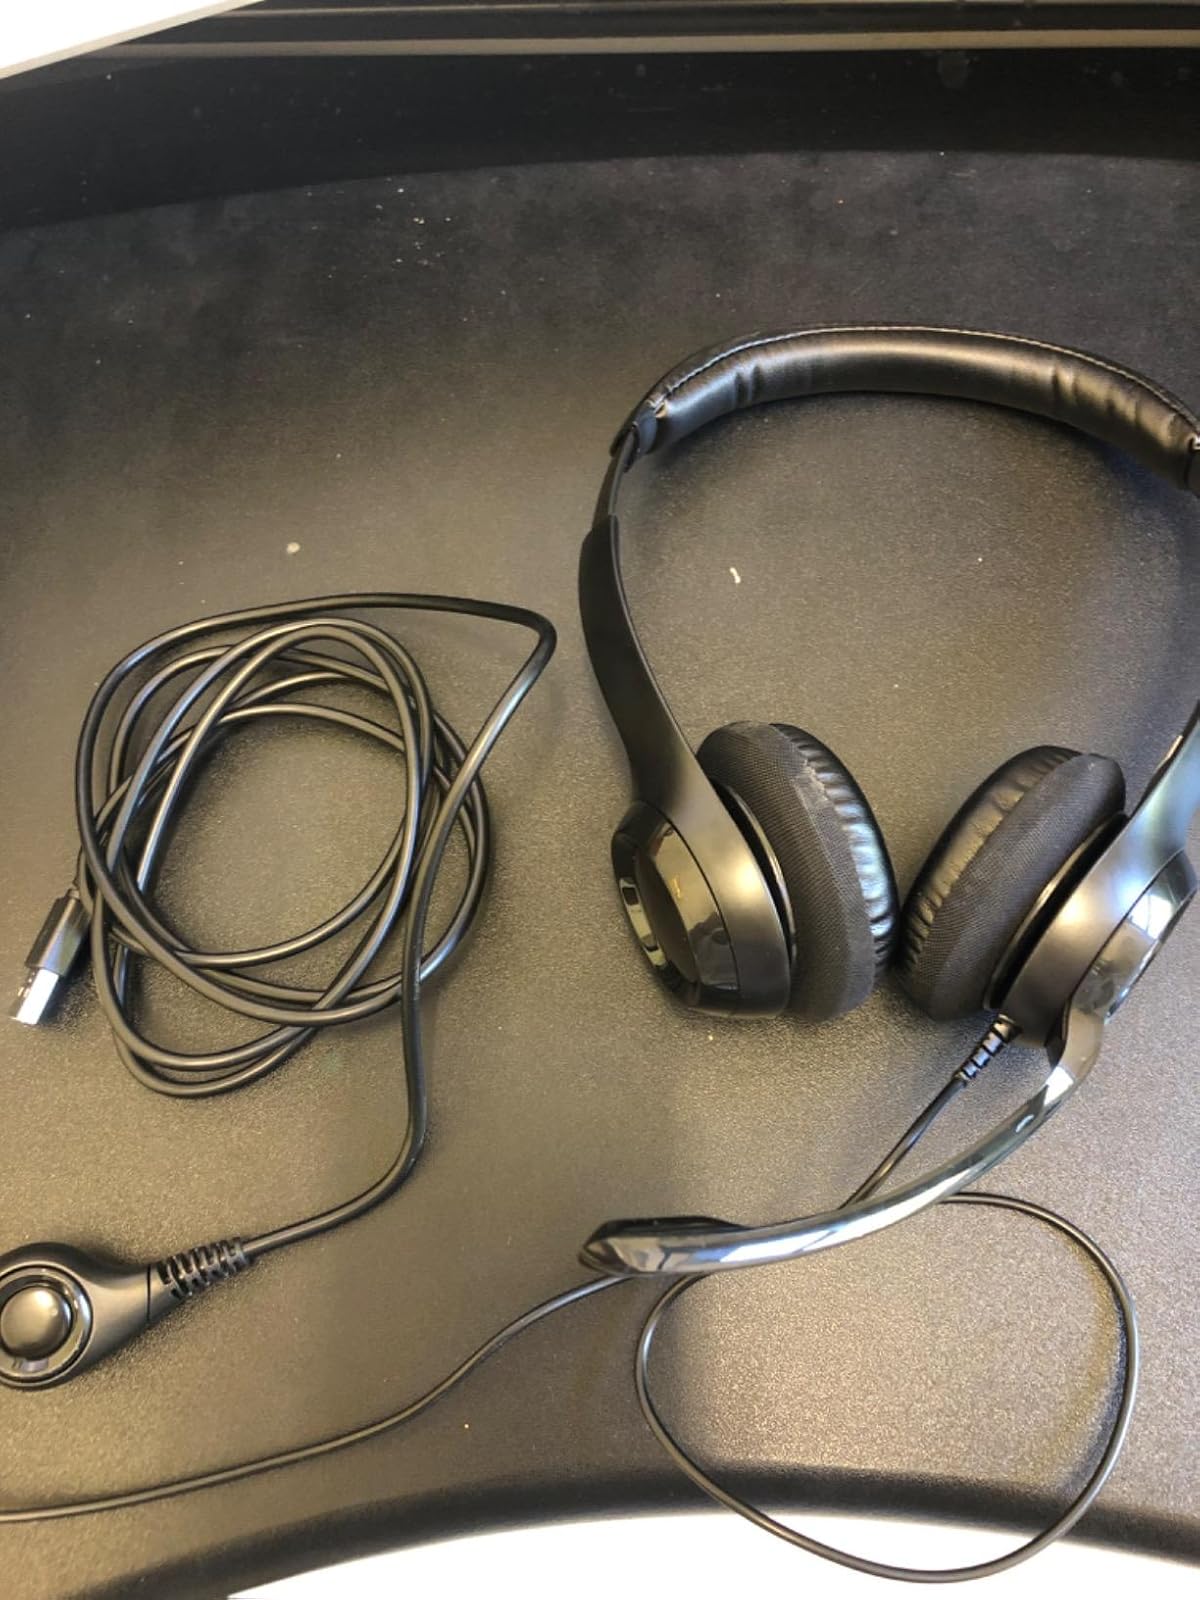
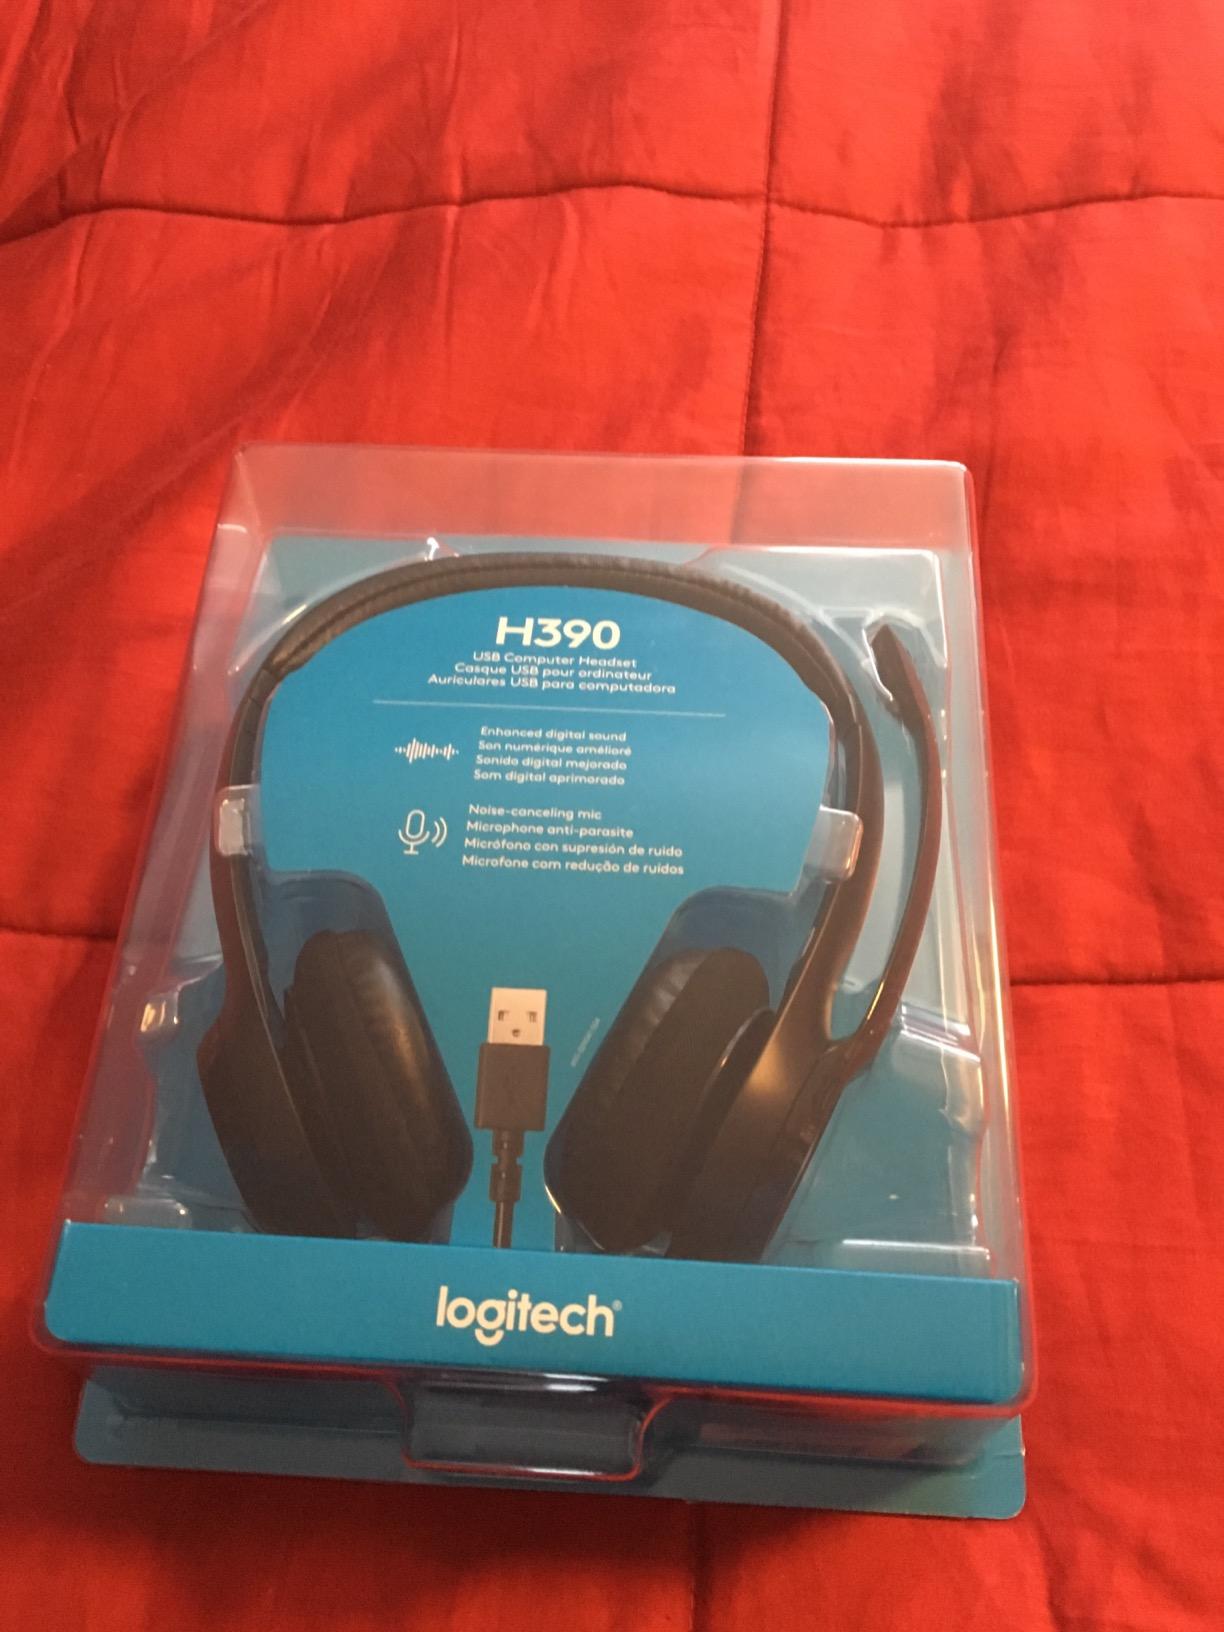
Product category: headphones
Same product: yes